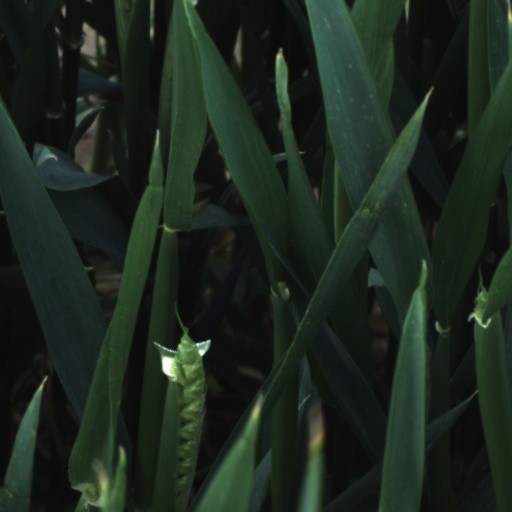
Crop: wheat